Red wolf

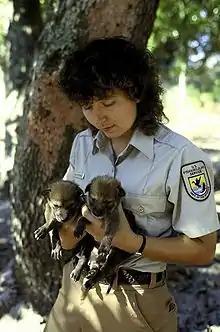
USFWS worker with red wolf pups, August 2002

In 1940, the biologist Stanley P. Young noted that the red wolf was still common in eastern Texas, where more than 800 had been caught in 1939 because of their attacks on livestock. He did not believe that they could be exterminated because of their habit of living concealed in thickets. In 1962 a study of skull morphology of wild "Canis" in the states of Arkansas, Louisiana, Oklahoma, and Texas indicated that the red wolf existed in only a few populations due to hybridization with the coyote. The explanation was that either the red wolf could not adapt to changes to its environment due to human land-use along with its accompanying influx of competing coyotes from the west, or that the red wolf was being hybridized out of existence by the coyote.